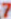
Number: 7